Reactions to global surveillance disclosures

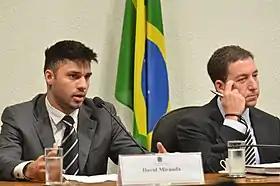
Glenn Greenwald (right) and his partner, Brazilian David Miranda (left), speaking to the National Congress of Brazil about U.S. spying activity in that country.

The Brazilian government expressed outrage at the revelations that the National Security Agency directly targeted the communications of president Dilma Rousseff and her top aides. It called the incident an "unacceptable violation of sovereignty" and requested an immediate explanation from the U.S. government.